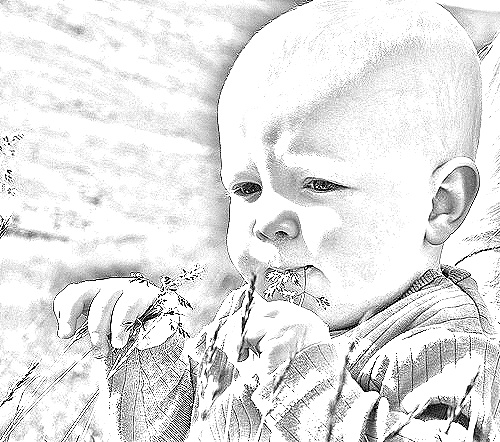
Portrait style: Sketch Portrait